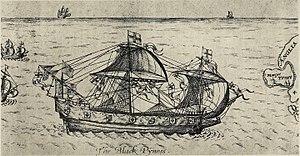
Une pinasse est un type de navire de charge dont la définition est confuse, le gréement et la taille ont fortement varié au cours du temps. Le terme est plus lié à son utilisation qu'un nom de type de navire, car presque n'importe quel navire aurait pu être une pinasse.